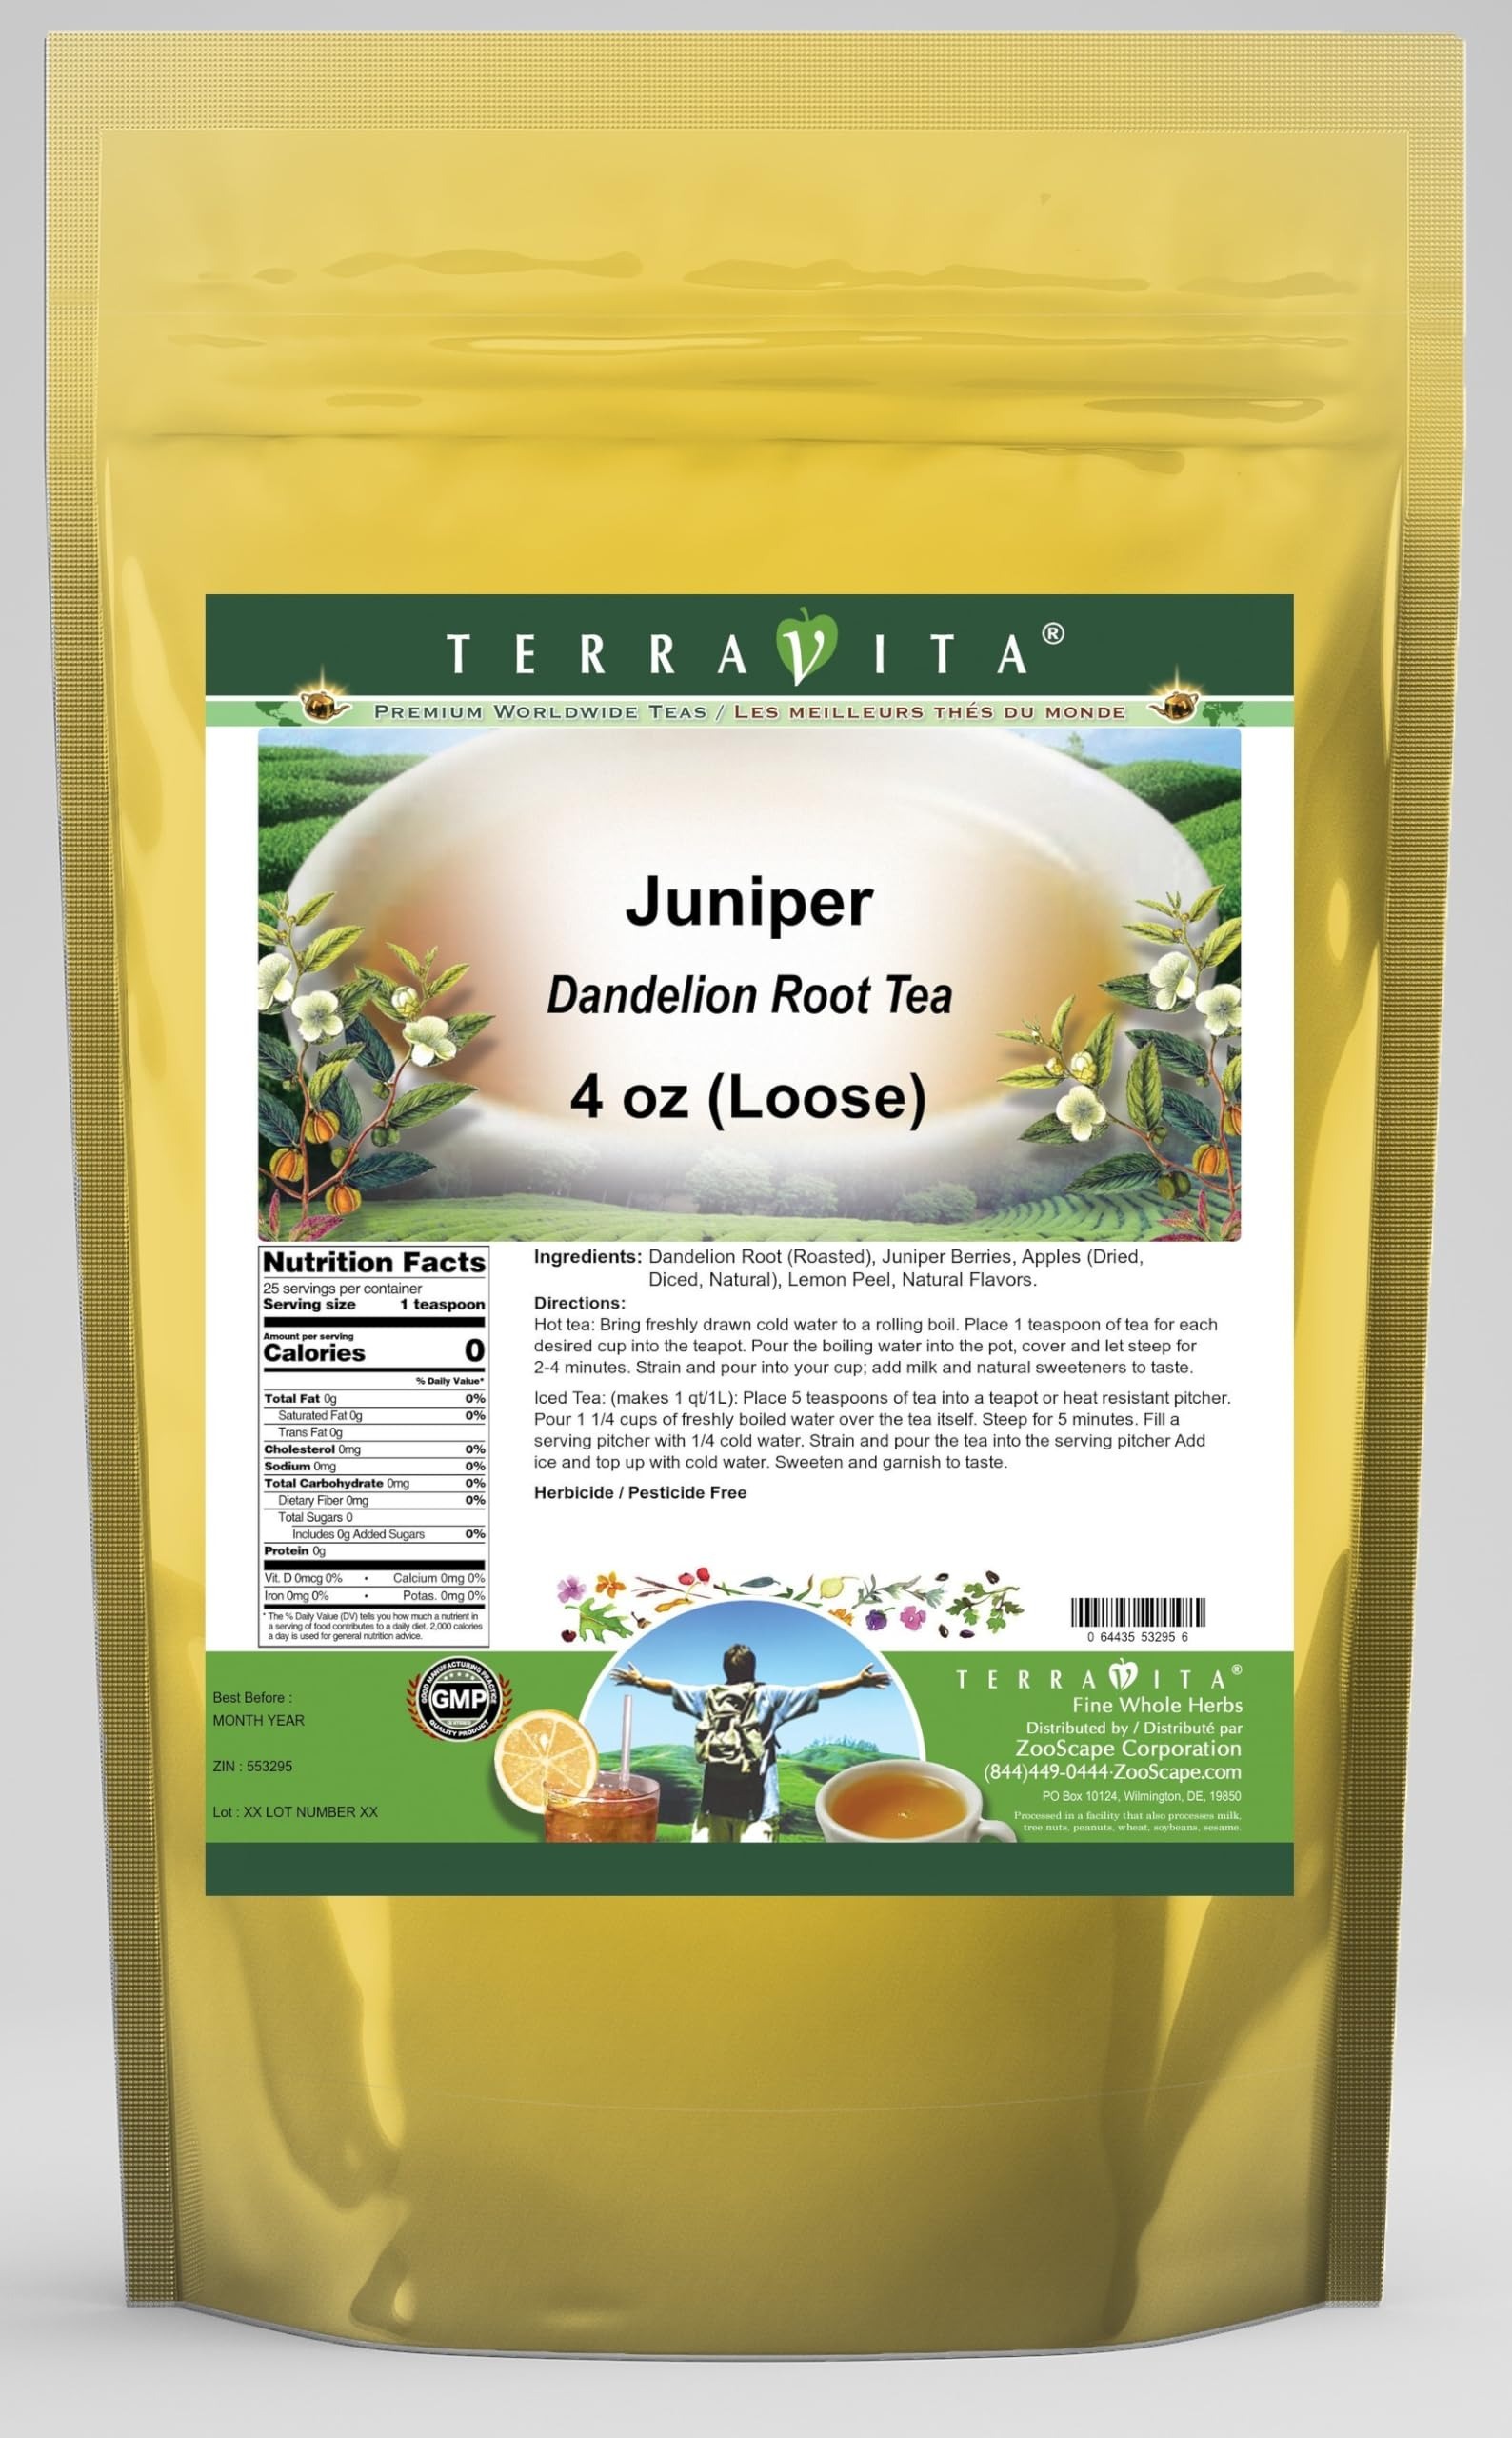
Item Name: Juniper Dandelion Root Tea (Loose) (4 oz, ZIN: 553295)
Bullet Point 1: Our Juniper Dandelion Root tea is a delicious naturally flavored Dandelion Root coffee substitute with Juniper Berries, Apples (Dried, Diced, Natural) and Lemon Peel that you will enjoy relaxing with anytime! The natural and caffeine-free Juniper taste is delicious! - Ingredients: Dandelion Root, Juniper Berries, Apples (Dried, Diced, Natural), Lemon Peel and Natural Juniper Flavor.
Bullet Point 2: No fillers.
Bullet Point 3: Manufacturer: TerraVita
Bullet Point 4: Size: 4 oz
Bullet Point 5: Loose Leaf Dandelion Root Tea - Packed in a convenient upright pouch!
Product Description: Our Juniper Dandelion Root tea is a delicious naturally flavored Dandelion Root coffee substitute with Juniper Berries, Apples (Dried, Diced, Natural) and Lemon Peel that you will enjoy relaxing with anytime! The natural and caffeine-free Juniper taste is delicious! - Ingredients: Dandelion Root, Juniper Berries, Apples (Dried, Diced, Natural), Lemon Peel and Natural Juniper Flavor. - Hot tea brewing method: Bring freshly drawn cold water to a rolling boil. Place 1 teaspoon of tea for each desired cup into the teapot. Pour the boiling water into the pot, cover and let steep for 2-4 minutes. Strain and pour into your cup; add milk and natural sweeteners to taste. - Iced tea brewing method: (to make 1 liter/quart): Place 5 teaspoons of tea into a teapot or heat resistant pitcher. Pour 1 1/4 cups of freshly boiled water over the tea itself. Steep for 5 minutes. Fill a serving pitcher with 1/4 cold water. Strain and pour the tea into the serving pitcher Add ice and top up with cold water. Sweeten and garnish to taste. - TerraVita is an exclusive line of premium-quality, natural source products that use only the finest, purest and most potent ingredients found around the world. TerraVita is hallmarked by the highest possible standards of purity, potency, stability and freshness. All of our products are prepared with the highest elements of quality control, from raw materials through the entire manufacturing process, up to and including the moment that the bottles or bags are sealed for freshness and shipped out to you. Our highest possible standards are certified by independent laboratories and backed by our personal guarantee. - TerraVita exists to meet and ensure your family's health and wellness without the harmful effects of chemicals and health products. We strive to ma
Value: 4.0
Unit: Ounce

Price: 18.78